Tallebudgera Creek

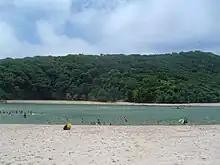
Tallebudgera Creek close to the mouth and Burleigh Heads National Park

Tallebudgera Creek rises from the Springbrook Plateau in the Springbrook National Park, Mt Cougal Section, just north of the New South Wales/Queensland border. The creek flows generally north by east through the Tallebudgera Valley towards where it is crossed by the Pacific Motorway and the Gold Coast Highway, before reaching the popular swimming beach on the south side of Burleigh Head National Park and emptying into the Coral Sea. The creek descends over its course. The name Tallebudgera comes from the Yugambeh word "Jalubay-ngagam", which means "dingo's urine".